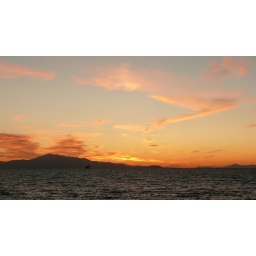
sunset over lake van